Miká Heming

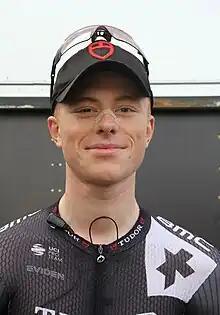
Heming in 2023

Miká Heming (born 6 April 2000) is a German racing cyclist, who currently rides for UCI ProTeam .